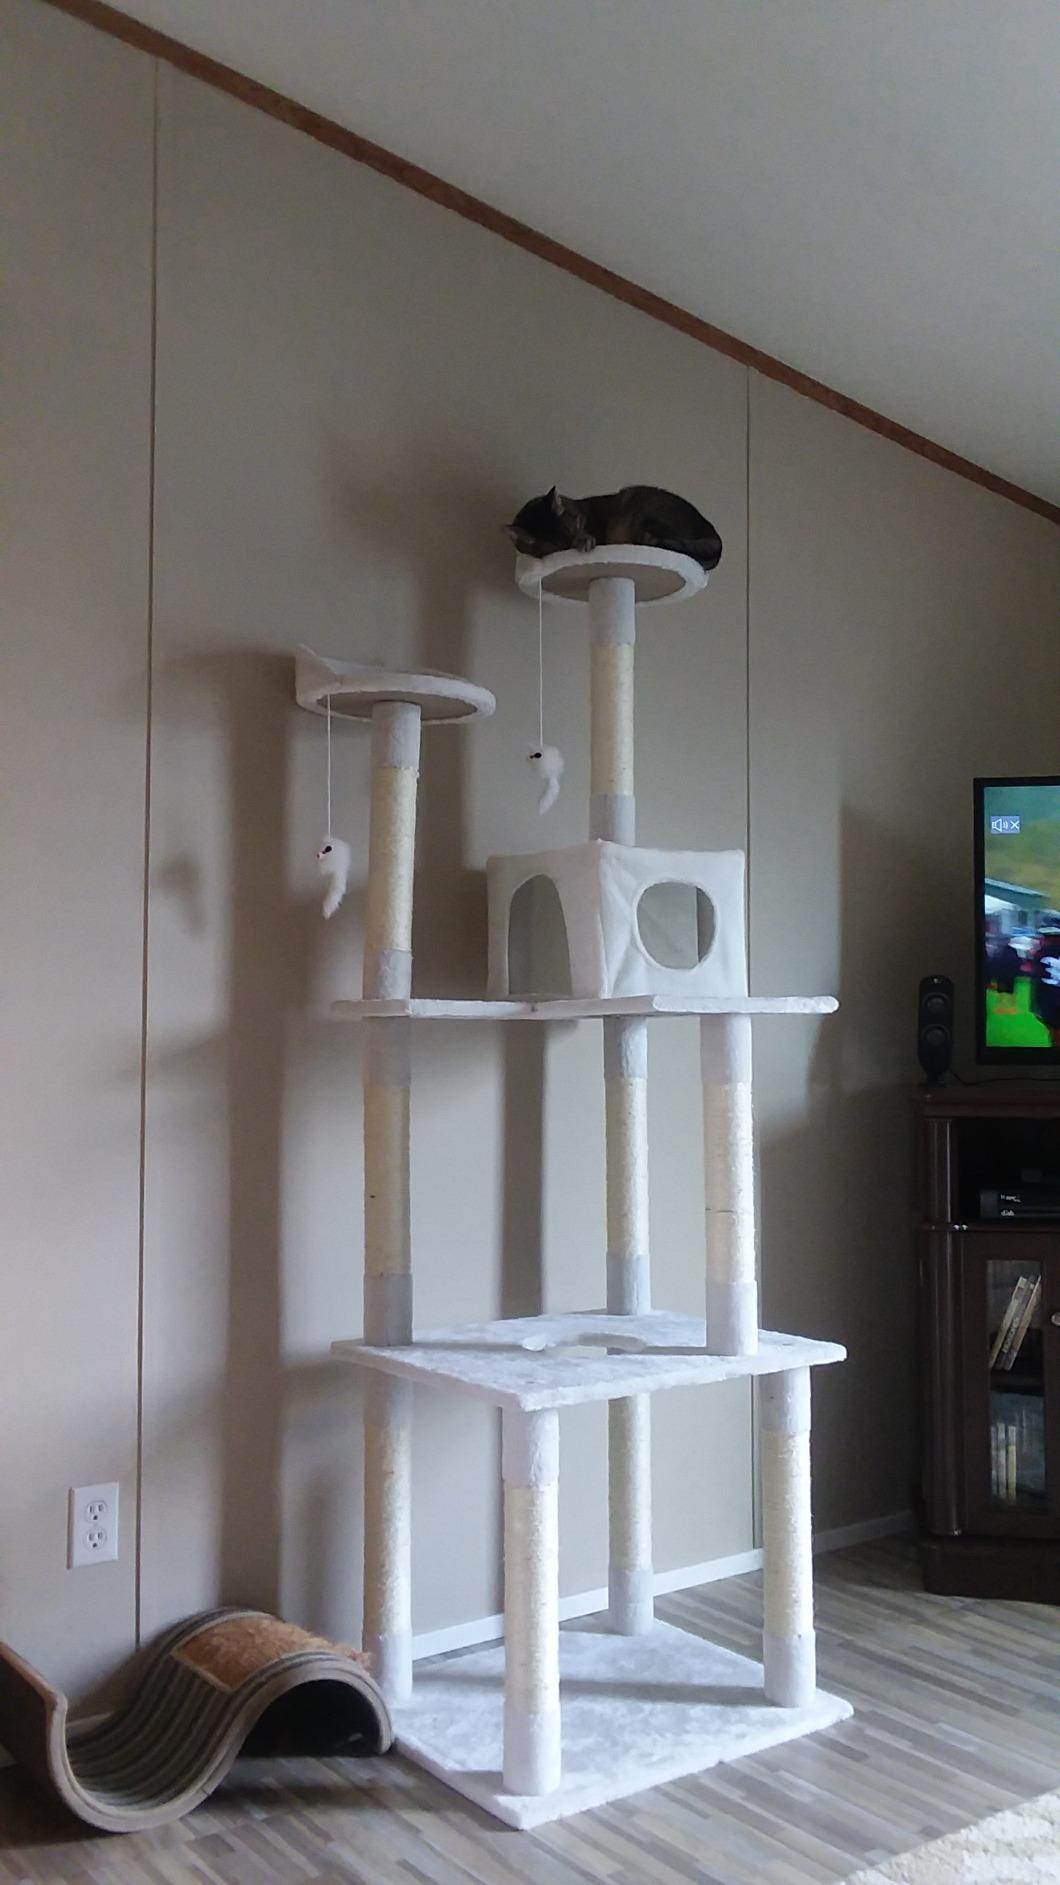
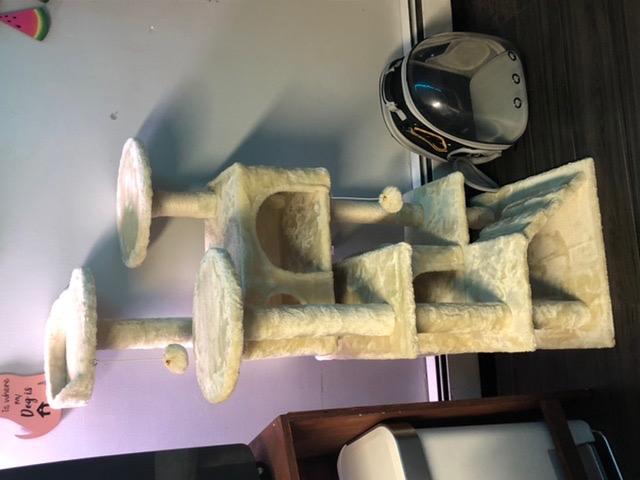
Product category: items_cat tree
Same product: no